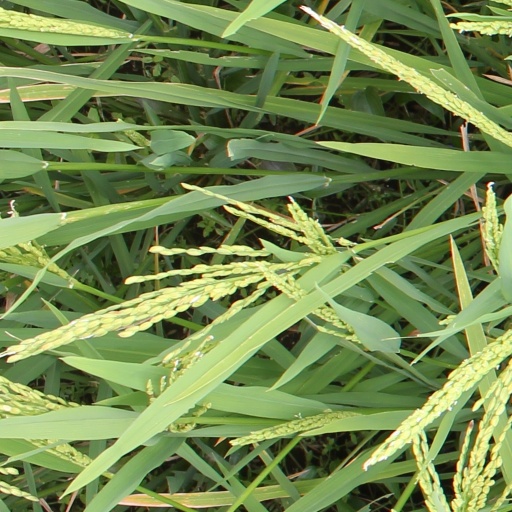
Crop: rice